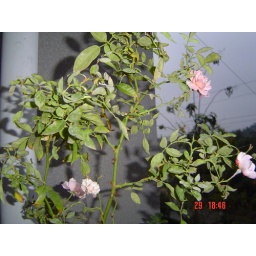
the pink rose in bloom